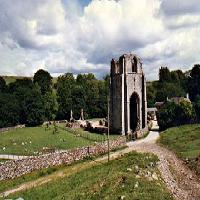
Weather: cloudy or overcast